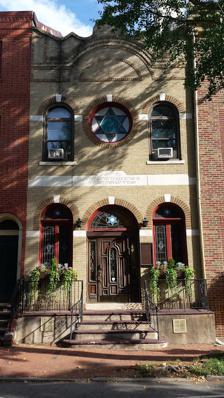
Building: Vilna Congregation
Country: United States of America
Year built: 1915
Synagogue in Philadelphia Vilna Congregation Hebrew : בית הכנסת אנשי ווילנה The synagogue, in 2015 Religion Affiliation Orthodox Judaism Rite Chabad-Lubavitch Nusach Sefard Ecclesiastical or organizational status Synagogue Leadership Rabbi Menachem Schmidt Year consecrated 1915 Status Active Location Location 509 Pine Street, Philadelphia , Pennsylvania 19106 Country United States Location in Philadelphia Geographic coordinates 39°56′38″N 75°09′03″W / 39.94390°N 75.15074°W / 39.94390; -75.15074 Architecture Type Chabad Style Philadelphia Rowhouse Date established 1904 (as a congregation) Completed 1915 Specifications Direction of façade South Capacity 75 worshippers Website vilnaphilly .org The Vilna Congregation ( Hebrew : בית הכנסת אנשי ווילנה ) is an Orthodox Jewish congregation and synagogue , located in the Society Hill section of Center City, Philadelphia , Pennsylvania , in the United States. The synagogue was traditionally home to an active Hasidic Ashkenazi congregation that held Shabbat and holy day services, was affiliated with Lubavitch of Center City. In more recent years, [ clarification needed ] the synagogue became the home of an Orthodox women's mikvah run by the Lubavitch Hasidic community. Rabbi Menachem Schmidt is the rabbi of the congregation, and he oversees the property and its operations. History Early 1900s to 1974 The Vilna Congregation began in 1904 as a Landsleit shul for Lithuanian Jewish immigrants in Philadelphia. The congregation held services in rented rooms until 1915, when the building on 509 Pine Street was purchased by the Shapiro family. The building was registered as a synagogue on February 1, 1922. Prior to its purchase by the Shapiro family in 1915, the building was the residence of Julius Taussig. The Shapiro family was in the hardware business in the 1920s, at which time the women members organized the Sara Shapiro Sisterhood. The stone above the front doorway reads, in Hebrew : בית הכנסת בני אברהם אבא ב'ר יהודה שאפירא ואנשי ווילנה נוסדה בשנת תרס׳ , lit. 'The Avraham Aba Bar Shapira and Men of Vilna Synagogue established in the year 5665'. Joseph Hillel Snapir (1884—1971) served as synagogue rabbi in the 1950s and 1960s. The congregation welcomed the memorial plaques from B'nai Reuben Anshe Sfard when the congregation closed in 1956. The synagogue held its own daily services until 1974 at which time it decided to hold only Shabbat services. By the late 1980s, the Vilna Congregation's membership continued to contract and they struggled to gather a minyan by the mid-1980s. Since the late 1980s Rabbi Menachem Schmidt was appointed in 1989, and began reviving the congregation as a community shul where he led services, hosted meals, and taught. The synagogue conducted services every Friday night for both the Vilna congregation and Congregation B'nai Abraham until 2018. On Shabbos mornings and holy days, the Vilna shul held a “late morning” minyan with a festive kiddish following services in the building's second floor community space. The building is the proposed site of a Center City mikvah, Mai Shalva. Community members, led by Rabbi Menachem Schmidt, organized a group in 2013 called the Center City Community Mikvah, selected a site, commissioned architectural plans and began to raise funds. See also Philadelphia portal Judaism portal History of the Jews in Pennsylvania References